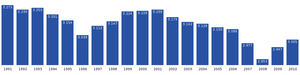
Aasiaat est une ville du Groenland, chef-lieu de la municipalité de Qeqertalik. Par sa population, Aasiaat constitue la 5ᵉ ville du Groenland avec 3 102 habitants en 2014.